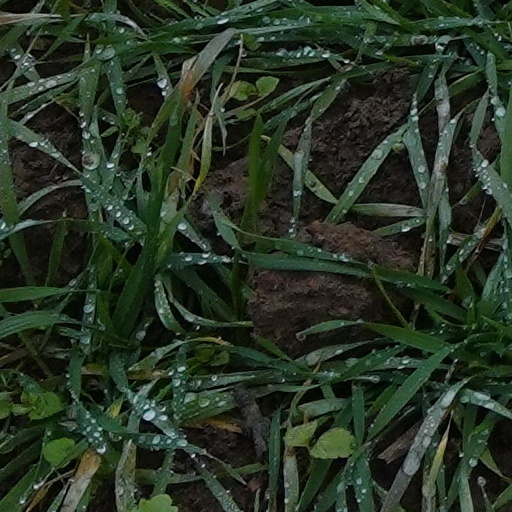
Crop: wheat